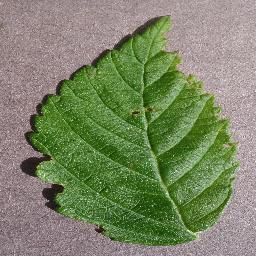
Label: Raspberry___healthy